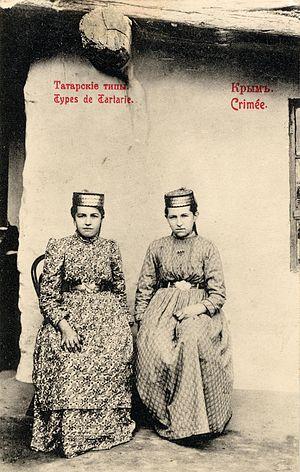
Les Tatars de Crimée forment une population d'origine turque installés au XIIIᵉ siècle dans la péninsule de Crimée. Entre les XVᵉ et XVIIIᵉ siècles, ils constituaient le khanat de Crimée, allié aux Ottomans, qui prospéra puis tomba sous le pouvoir de l'Empire russe. D'autres Tatars vivent également dans d'autres régions de Russie, en Finlande, en Pologne ou en Roumanie. Pour leur part, les Tatars de Crimée sont également dispersés dans les républiques de l'ancienne URSS, les Balkans et la Turquie.